Akayla

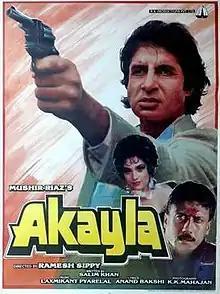
Release poster

Akayla is a 1991 Hindi-language action thriller film directed by Ramesh Sippy and produced by the Mushir - Riaz duo. It featured an ensemble cast of Amitabh Bachchan, Jackie Shroff, Amrita Singh, Meenakshi Sheshadri, Aditya Pancholi, Kiran Juneja, Keith Stevenson (in his debut) as the primary antagonist in a dual role, and Shashi Kapoor in an extended special appearance. It was the fourth and final collaboration between Bachchan and Ramesh Sippy after "Sholay" (1975), "Shaan" (1980) and "Shakti" (1982). It also marked the former's last onscreen collaboration with Sheshadri and Kapoor and his first one with Shroff, they would later work together in films like (2007) and "Sarkar 3" (2017). Also, it was the second time Singh and Sheshadri featured together, the first film being "Toofan" (1989) which also starred Bachchan in the lead role. It was loosely based on "Dirty Harry" (1971).